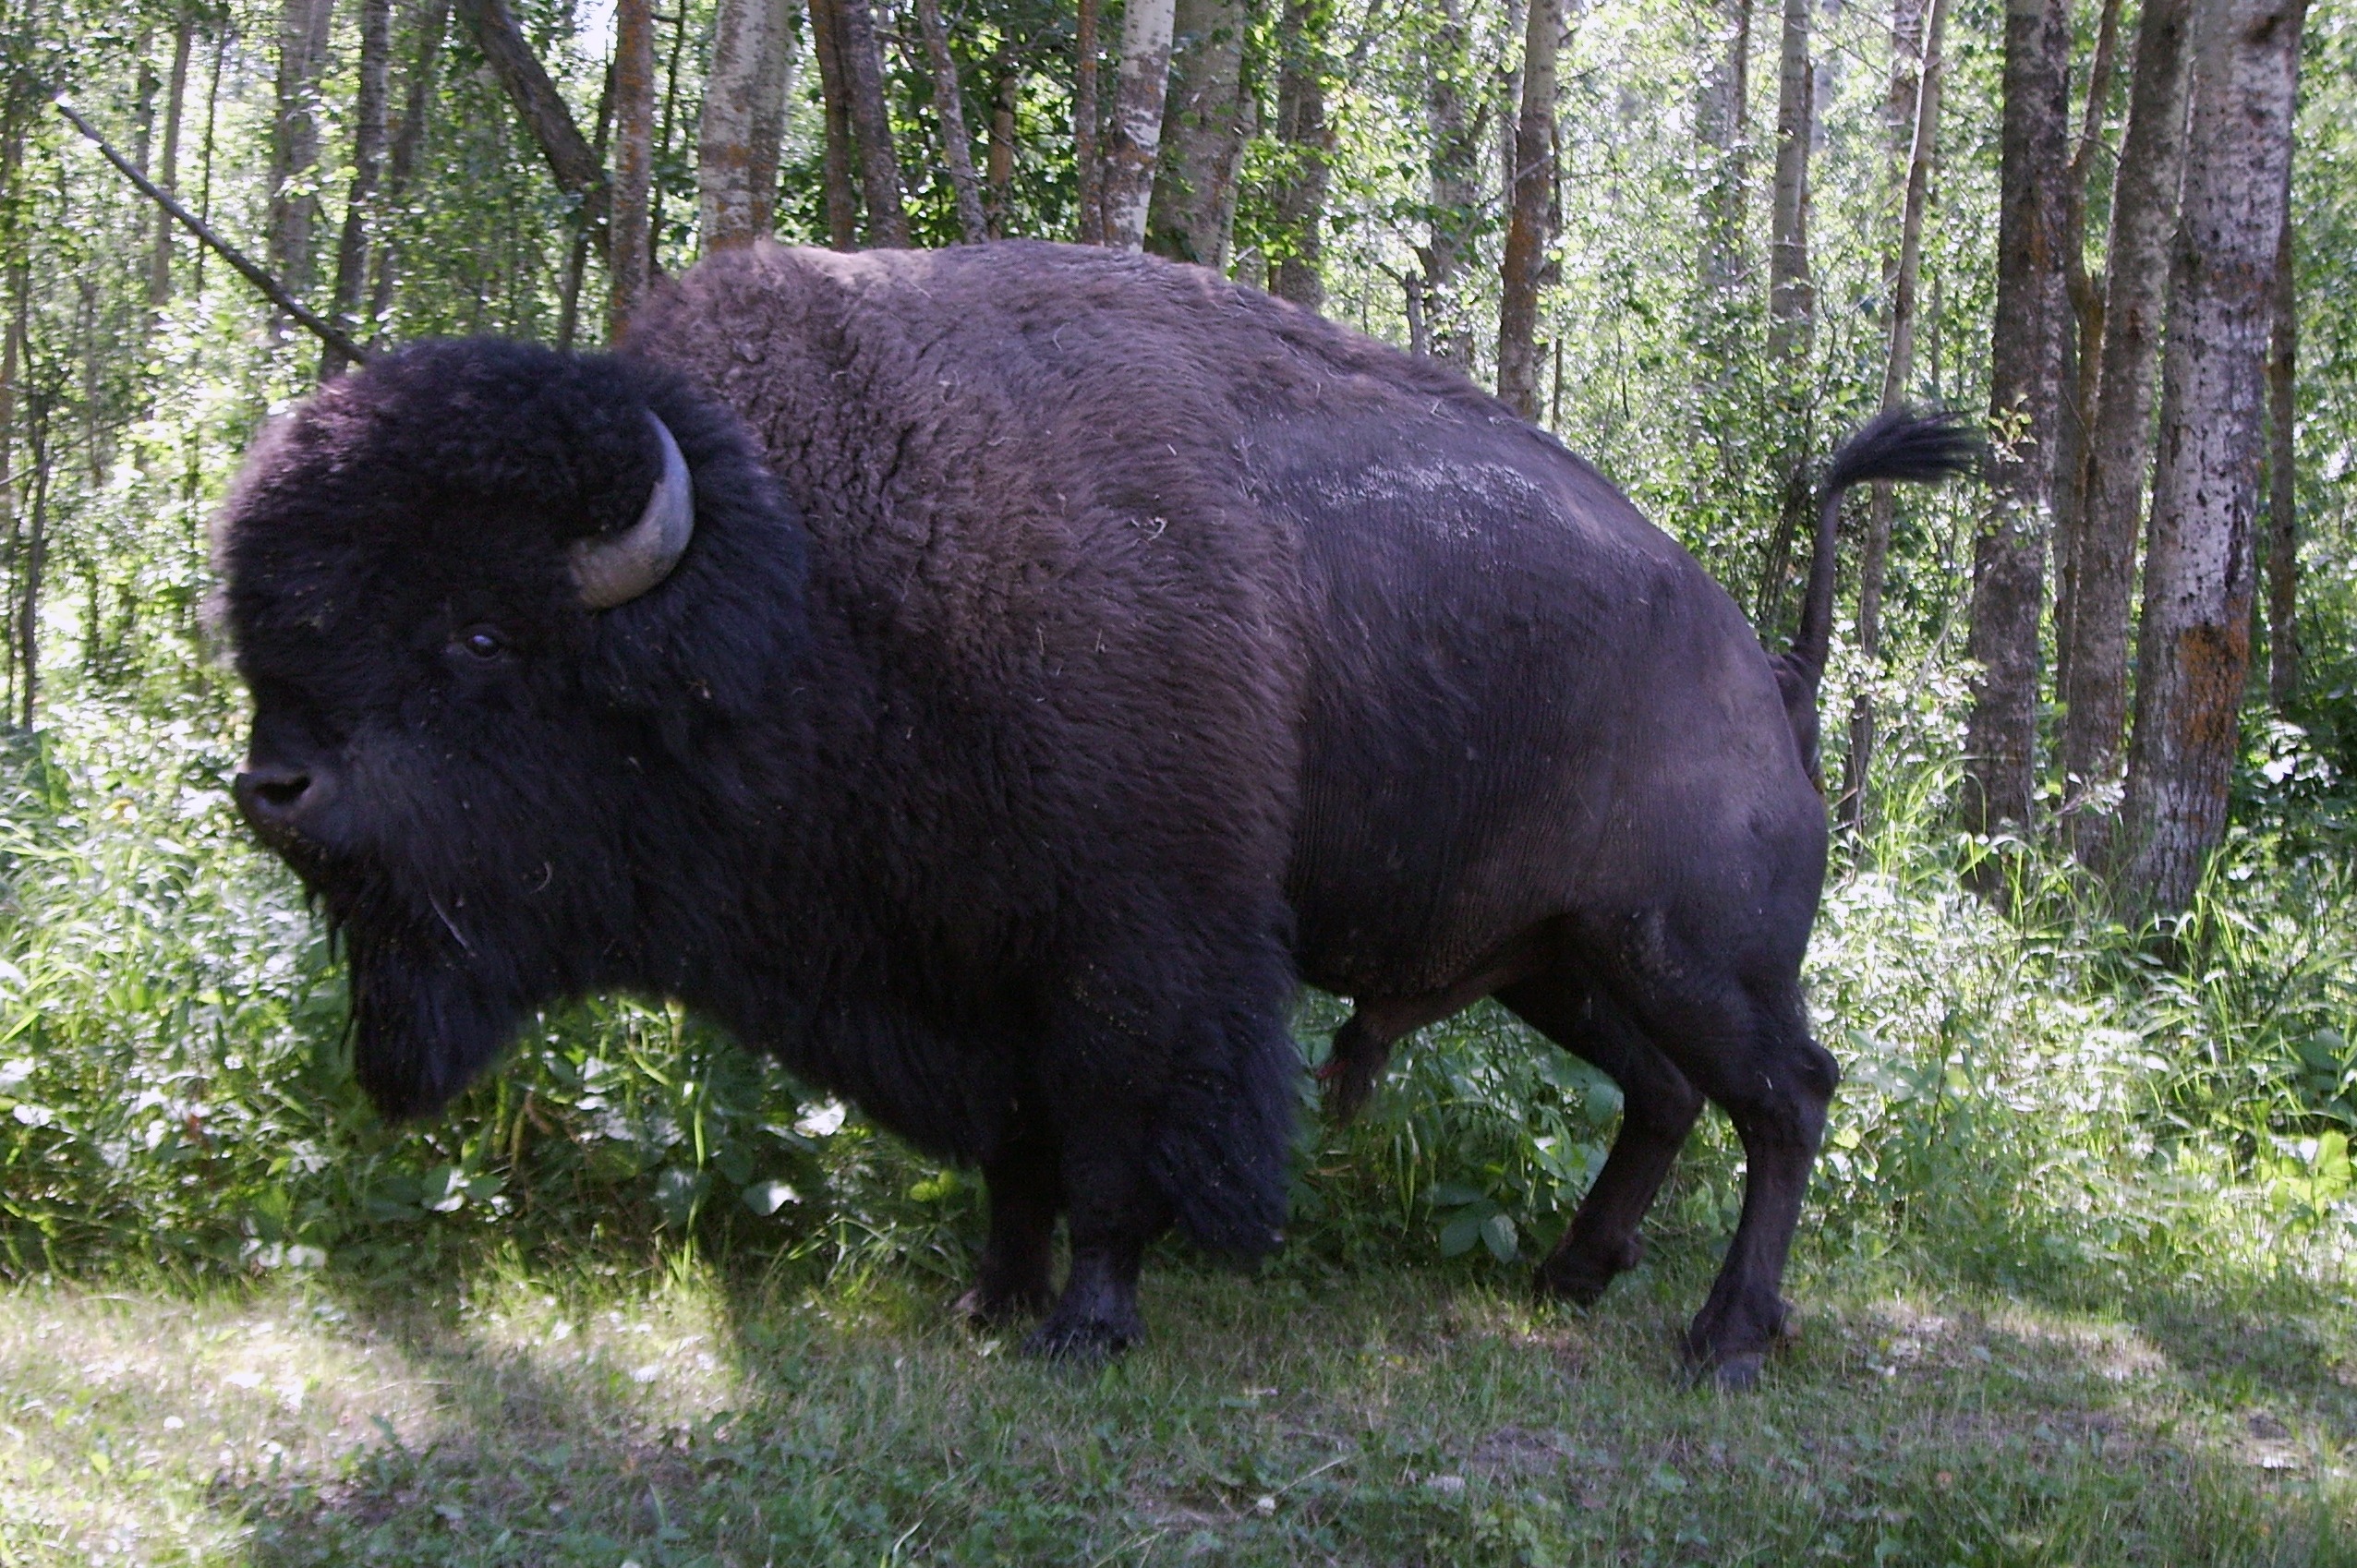
wildlife, pasture, grazing, mammal, fauna, bull, canada, vertebrate, bison, buffalo, water buffalo, cattle like mammal, muskox, elk island national park